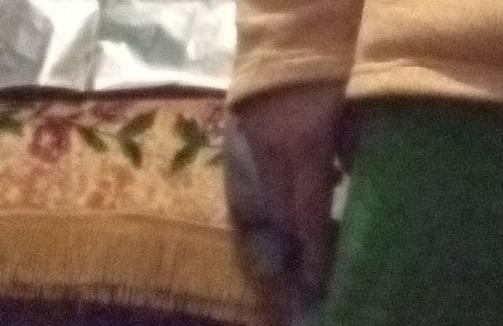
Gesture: no_gesture